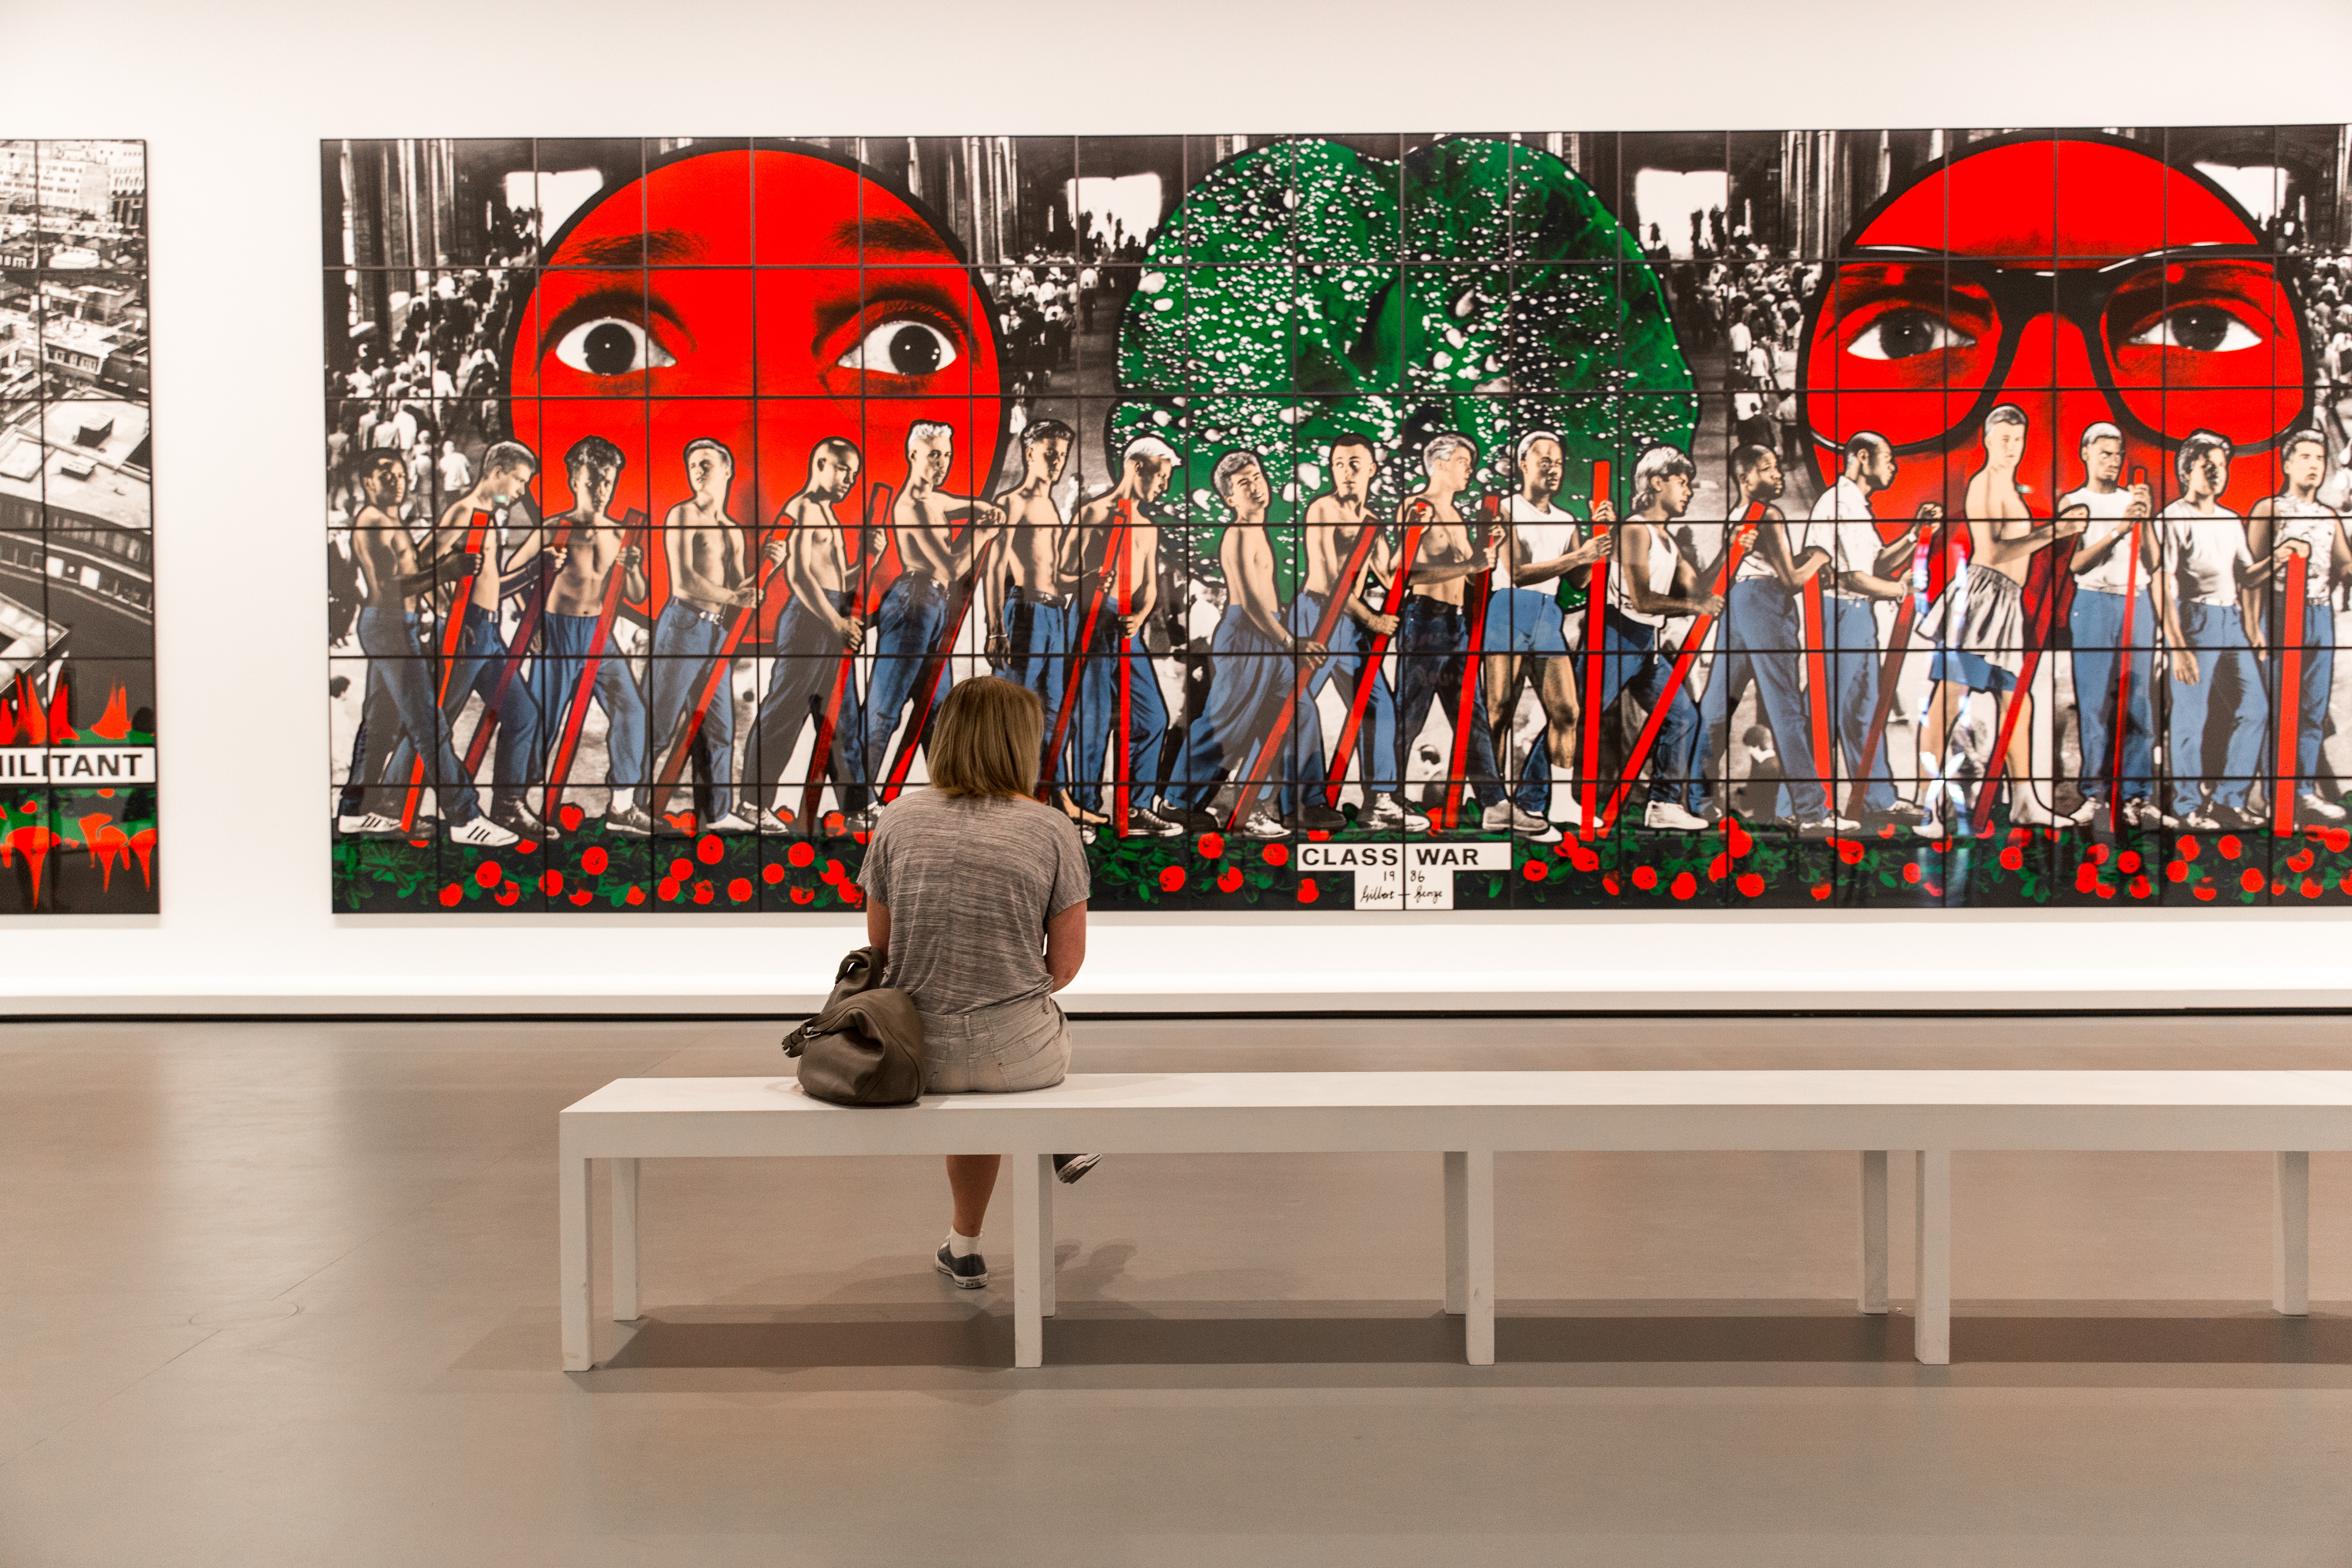
modern art, collection, wall, art, design, tourist attraction, mural, wallpaper, art exhibition, art gallery, visual arts, interior design, world, exhibition